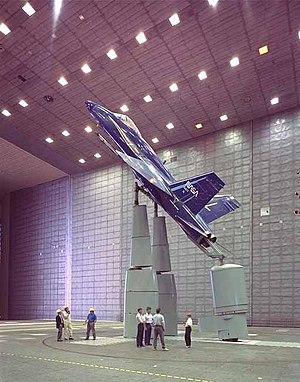
Le High Alpha Research Vehicle, signifiant « véhicule de recherche sur les angles d'incidence élevés » — « alpha » étant en aéronautique la lettre attribuée à la mesure d'un angle d'incidence —, était un chasseur américain McDonnell Douglas F-18 Hornet modifié, utilisé par l'Agence aéronautique et spatiale américaine au cours d'un programme en trois phases visant à étudier les caractéristiques du vol contrôlé à de forts angles d'incidence, utilisant la vectorisation de la poussée, des commandes de vol modifiées et des apex frontaux motorisés.